Jacques de Mauvisière de Castelnau

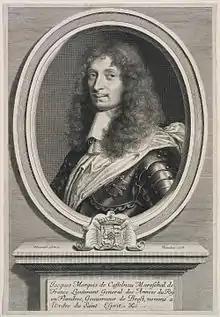
Engraving by Robert Nanteuil, 17th century

Jacques de Castelnau-Bochetel (1620-1658), Marquis de Castelnau, was a 17th-century French aristocrat and soldier. He distinguished himself during the Thirty Years' War as lieutenant general of the King's Armies in Flanders and was elevated to the dignity of Marshal of France 3 weeks before his death.